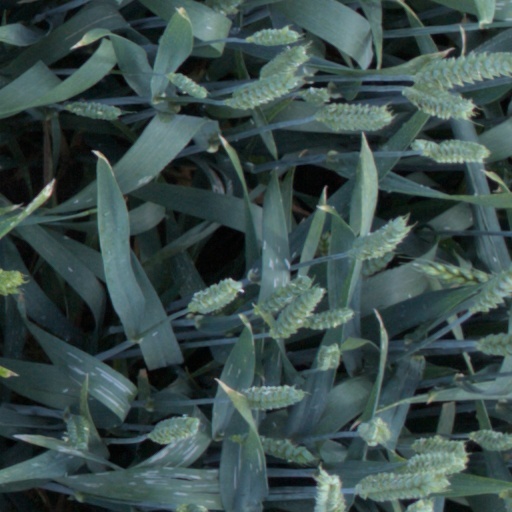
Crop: wheat